2019 Koreas–United States DMZ Summit

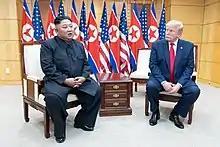
Chairman Kim and President Trump speaking to reporters during a press conference

Following the nuclear summit, both sides had announced the resumption of "working-level" nuclear talks. U.S. secretary of state Mike Pompeo said that Trump administration negotiators would meet North Korean counterparts to resume denuclearization talks in mid-July. U.S. special envoy to North Korea, Stephen Biegun, would lead the U.S. negotiators; the North Korean lead negotiator has not been appointed, although senior diplomat Choe Son-hui was viewed as a likely choice.